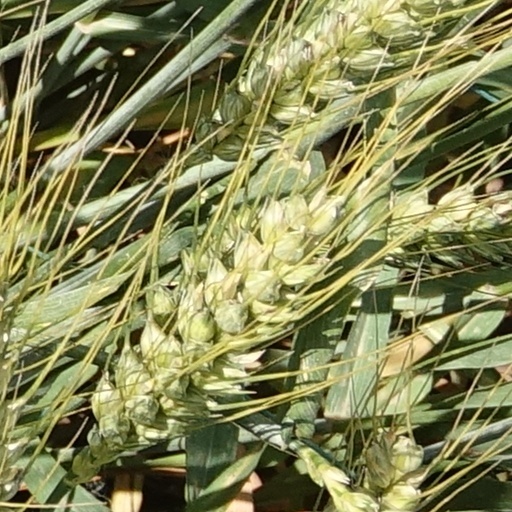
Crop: wheat